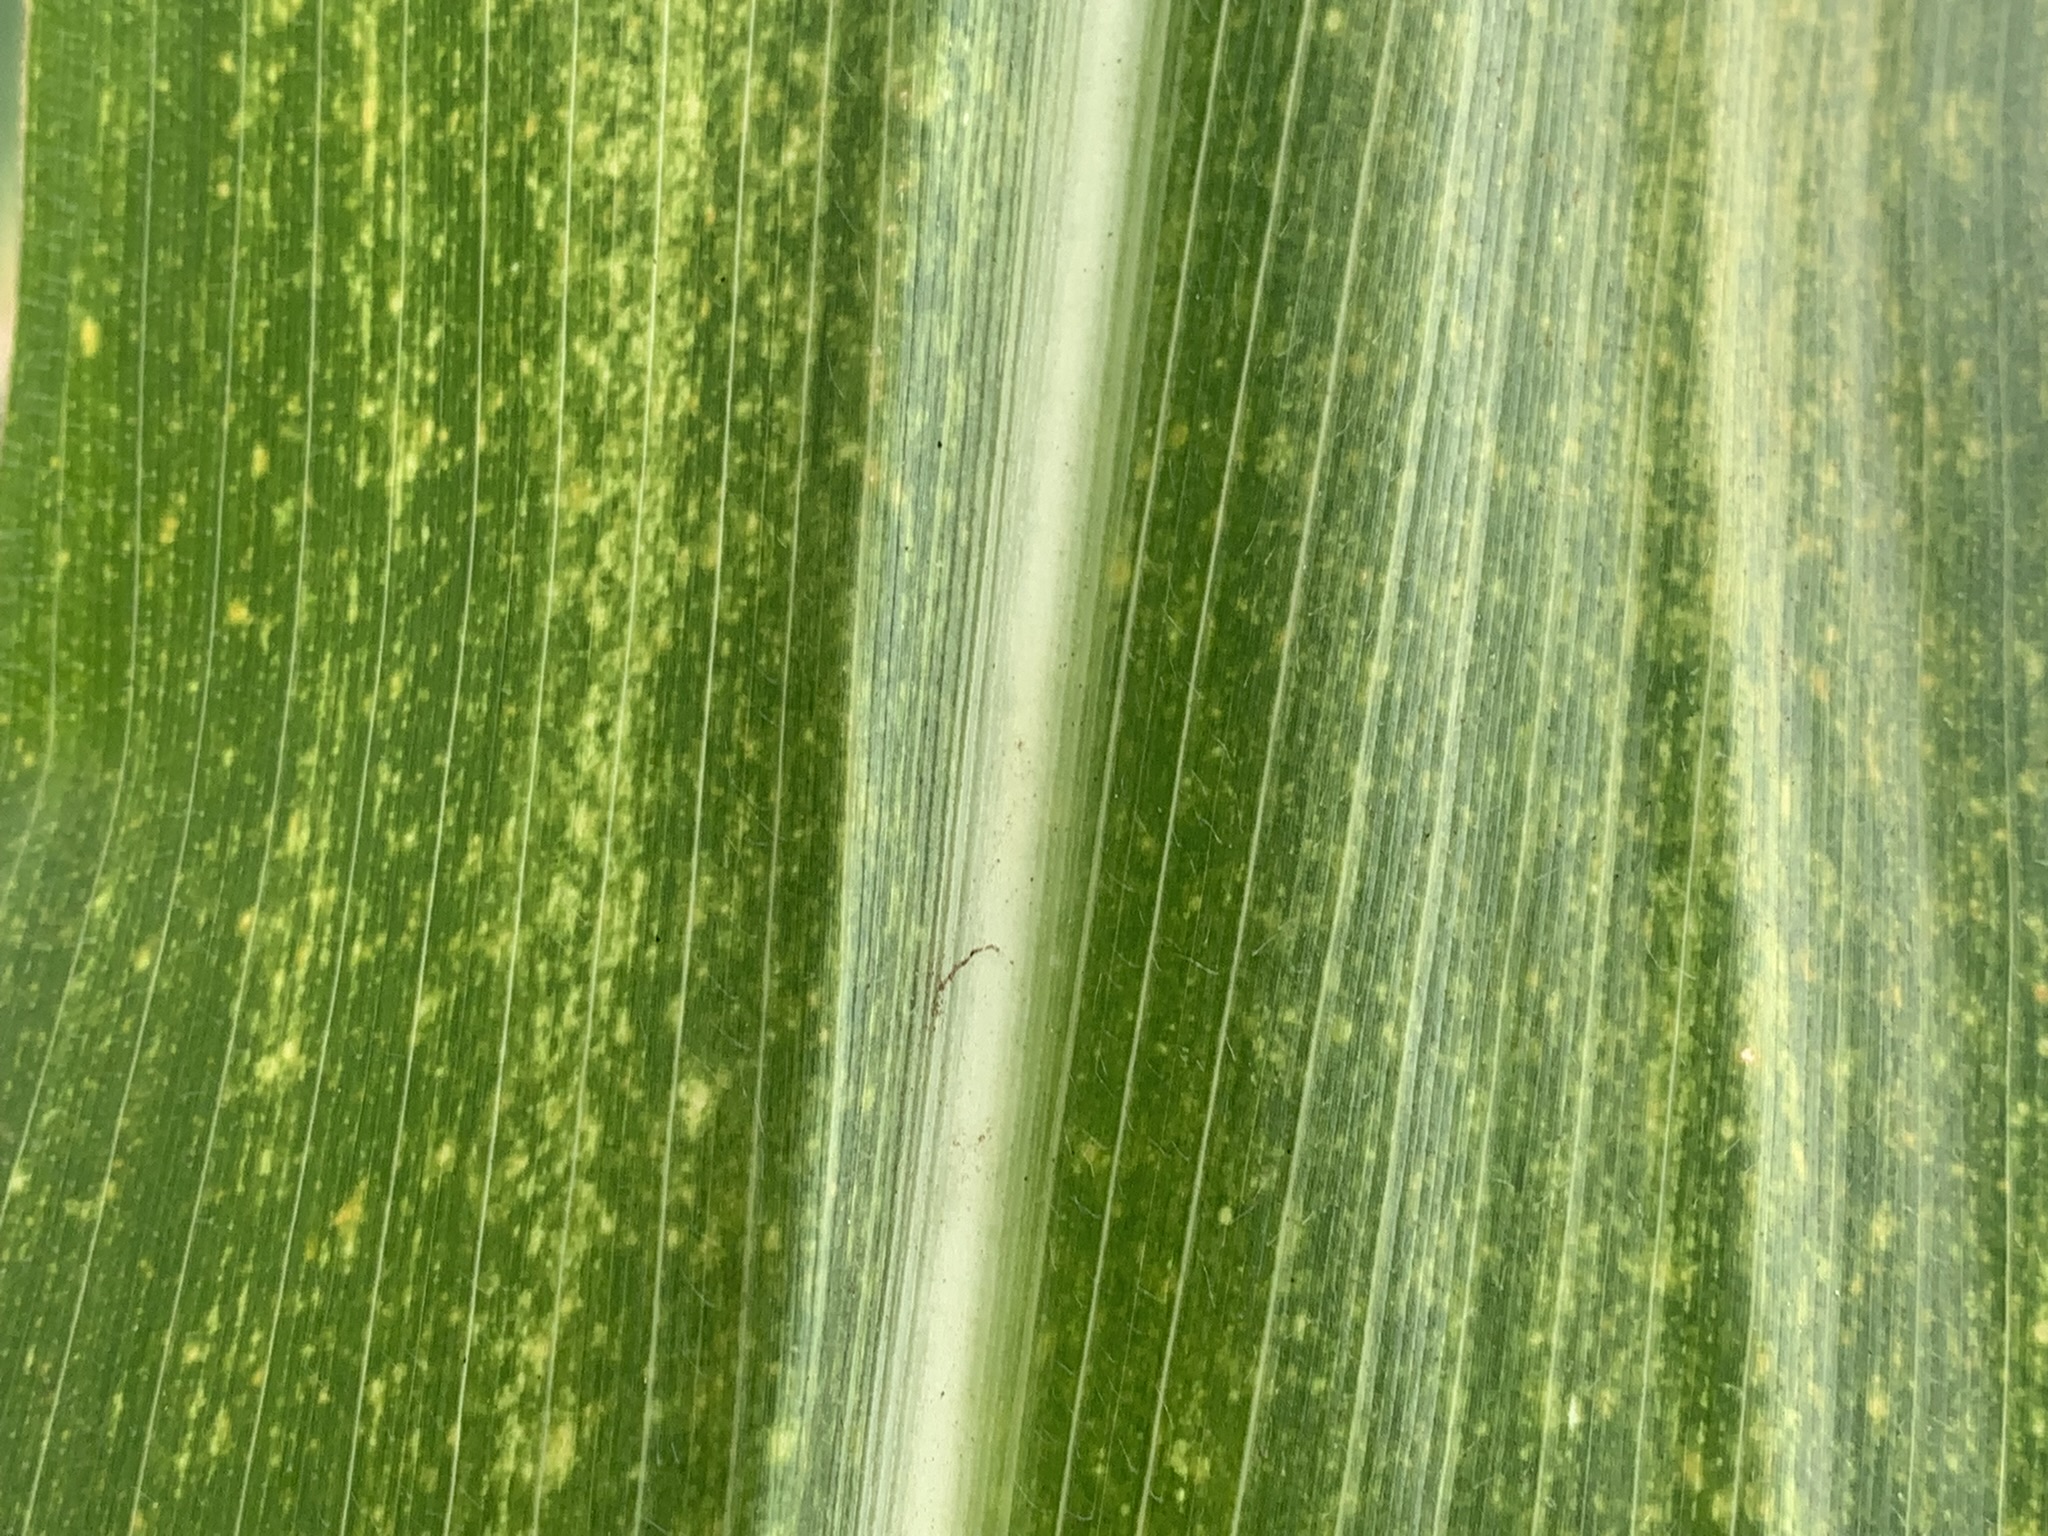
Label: MLN